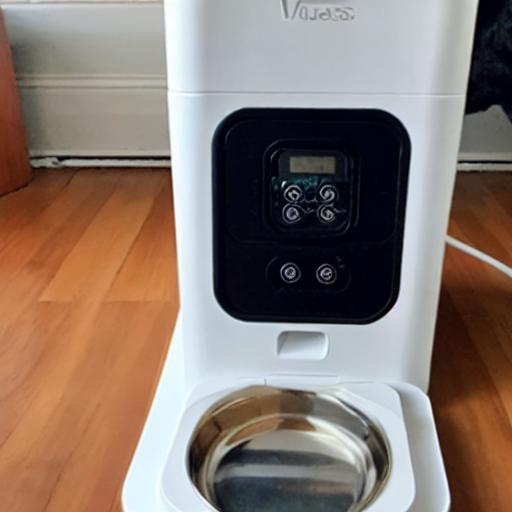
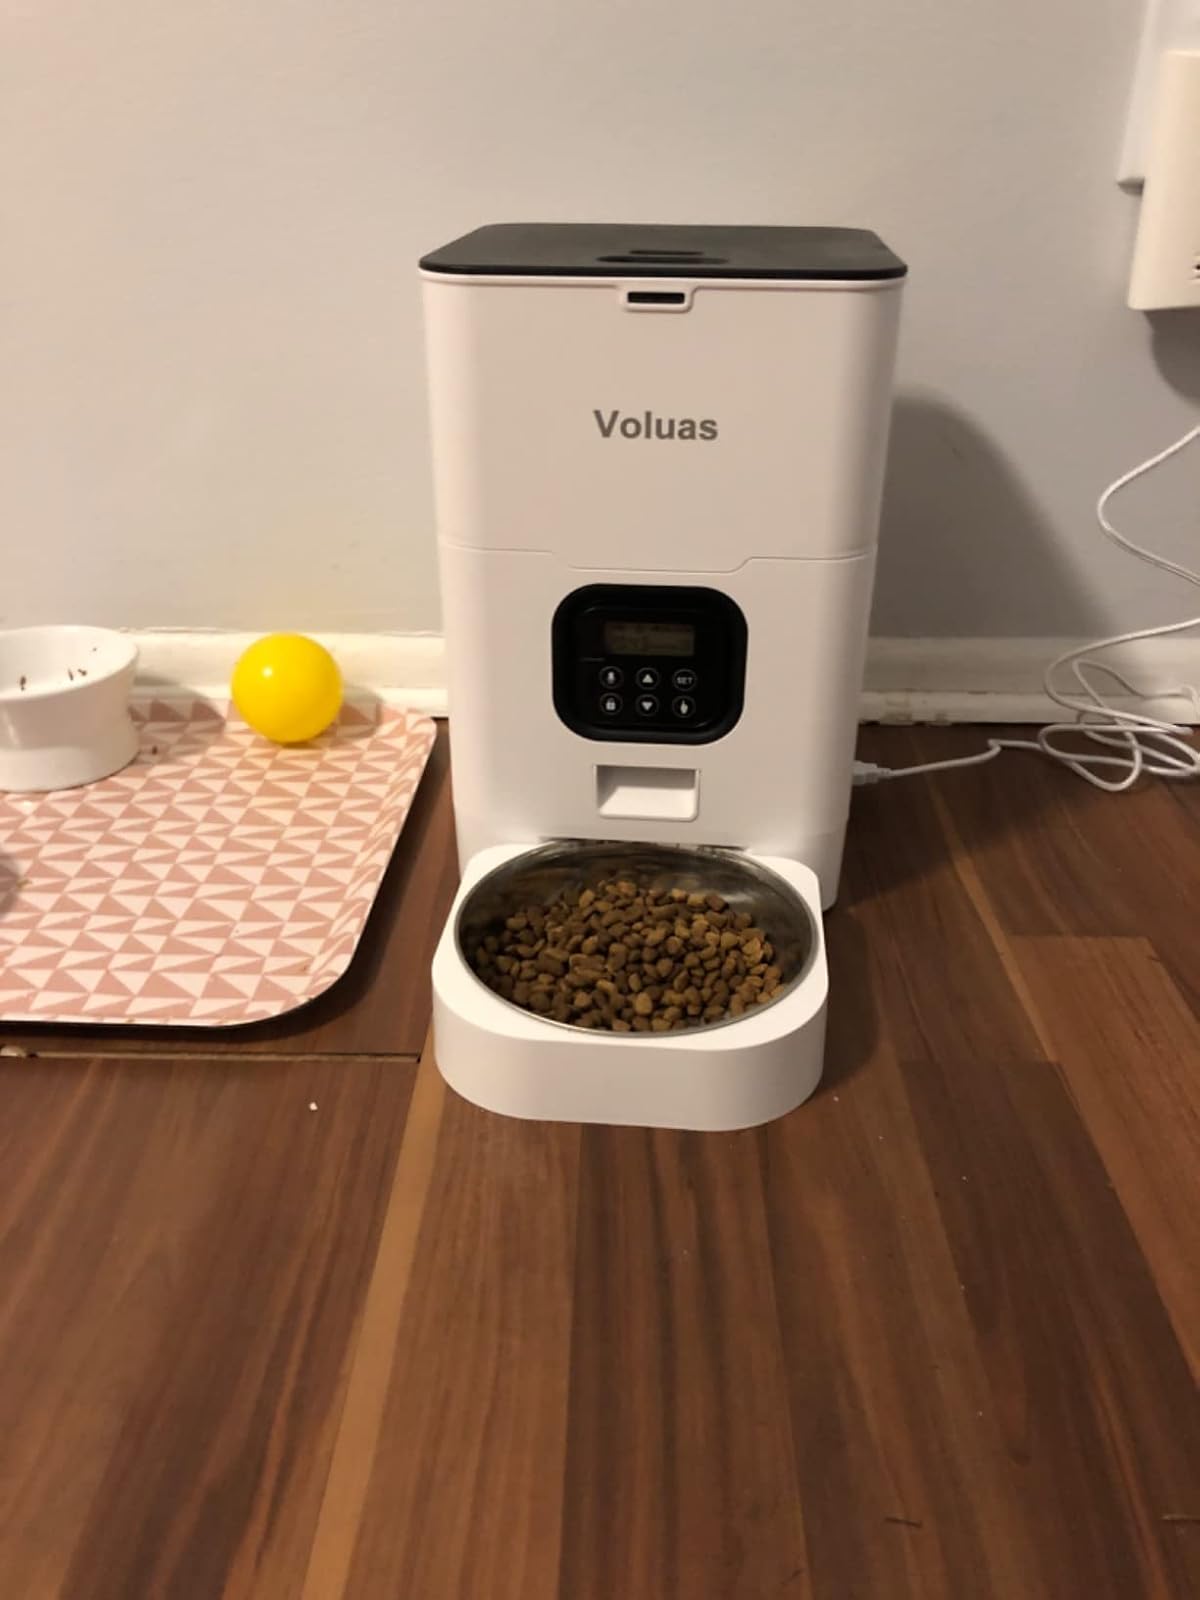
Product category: items_feeder
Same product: no